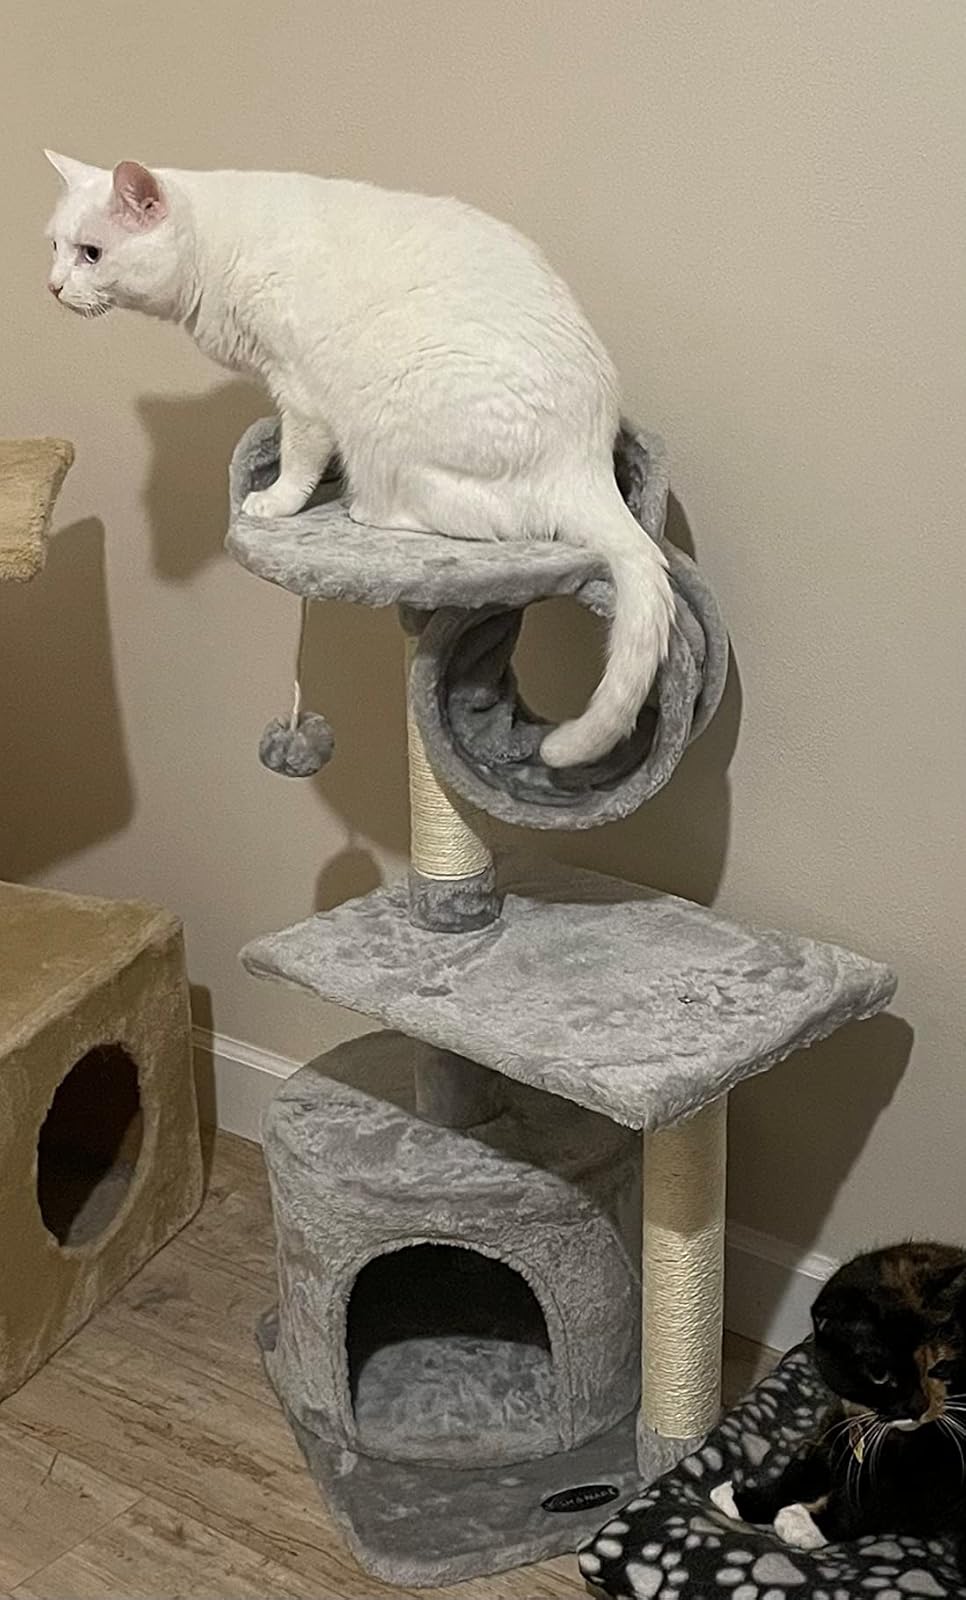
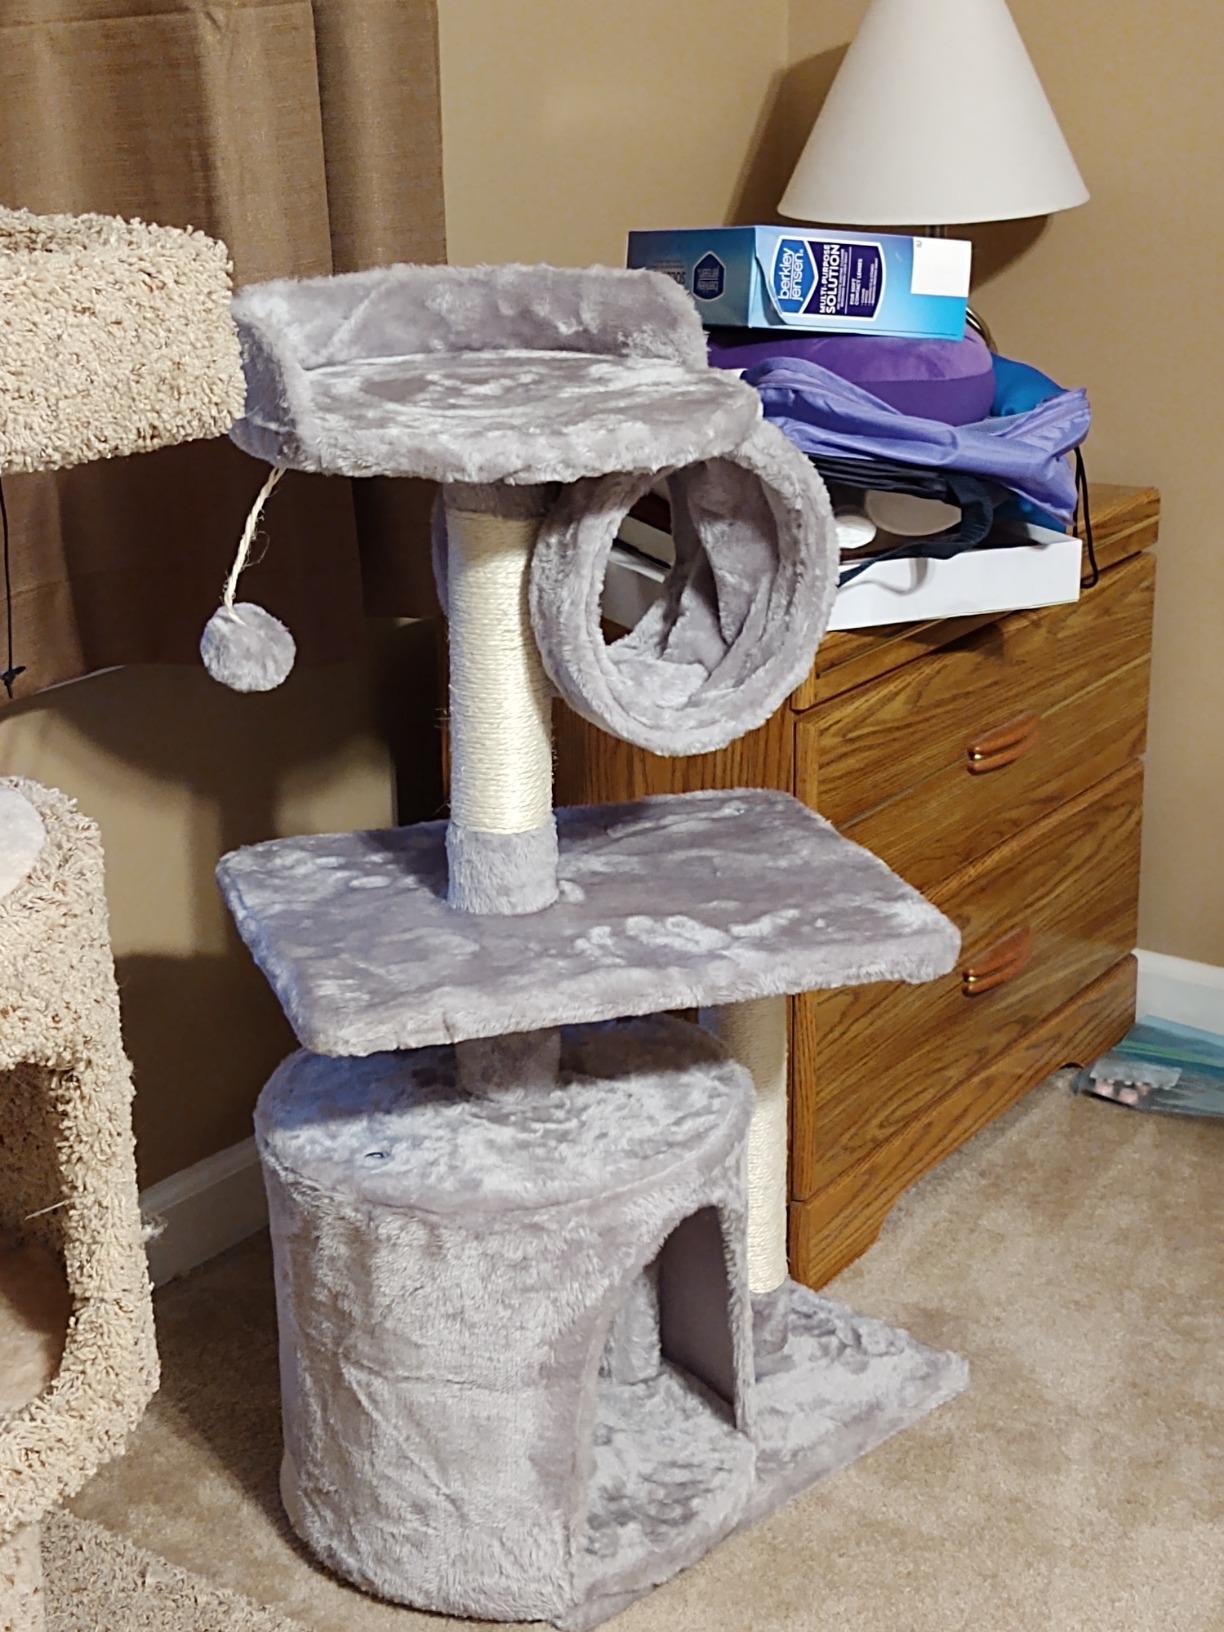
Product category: items_cat tree
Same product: yes